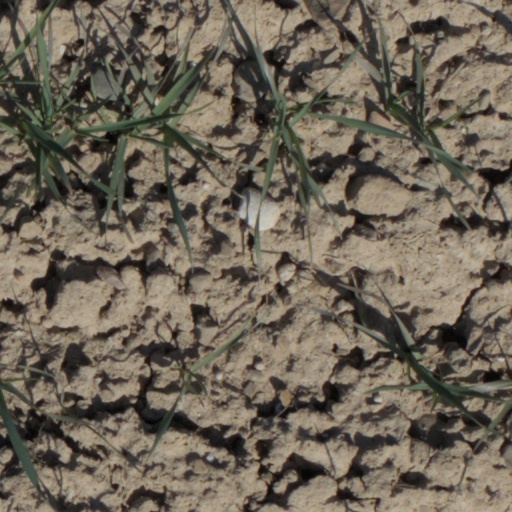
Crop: wheat